Guitar Hero 5

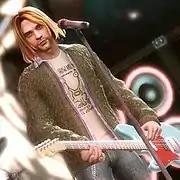
After three years of negotiations, Kurt Cobain is a playable character in "Guitar Hero 5".

Avatars of famous musicians are part of the game, performing for songs by that artist and available as unlockable characters. Notably, Kurt Cobain of Nirvana is a playable avatar; Activision had sought to gain permission to use Cobain's image for the game for three years, including obtaining the necessary agreements with Courtney Love, who controls Cobain's estate, and Dave Grohl and Universal Publishing, who control Nirvana's catalog. Cobain's avatar was designed with input from Love, who provided photos and videos for the design team to use, and emphasized how she would like Cobain to appear, starting from his appearance in "Smells Like Teen Spirit" and modifying it from there. The avatar includes the T-shirt design based on Daniel Johnston's "Frog" that Cobain had popularized. Johnny Cash is also a playable character, with tribute artist Terry Lee Goffee helping to provide motion capture for his character. Carlos Santana, Shirley Manson (of Garbage), and Matthew Bellamy (of Muse) are also playable avatars, all of whom performed motion capture for their own avatars. There are also unlockable fictional characters like Skeleton, Golden God, Shadow, Frankenrocker, and Gerald Contest Winner. Though Activision approached Jon Bon Jovi to appear in the game, Bon Jovi turned down the offer. While the standard character creator is available for all versions of the game, the Xbox 360 version allows players to import their Xbox Live Avatar into the game, while the Freestyle mode on the Wii version of the game allows use of the players' Miis in the game. Nine of the characters from previous installments return in this game. They all have a costume that they start with and 3 more can be unlocked by completing challenges. Doing this will unlock also new pieces of clothing for the costume to use for user generated rockers. Also, while Gibson no longer sponsors the game, other guitar manufacturers, like Ibanez, ESP, Paul Reed Smith and Schecter, lent the likenesses of their instruments, allowing for new combinations on assembling custom guitars and basses. For the first time, also, sponsored clothing pieces can be used in customization (these being shoes from Vans, Dr. Martens and Converse) There is no money in the game leaving everything available to use, including unlockables. Instruments can also be unlocked to use. Also some clothing now can be changed in style. There are four styles for each; the one shown, two others that were separate items in previous games (with exceptions), and one new one (with exceptions). Pregenerated characters outfits can only be changed and users can only decide which outfit they wear. However they can still edit their instruments. Virtual avatars of the real life rockers can also not be changed in any way, including instruments.